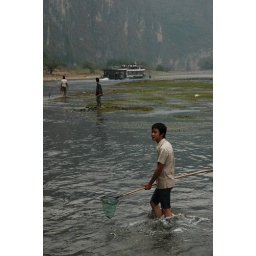
A beggar standing in the water of the Lijiang river asking for money from the passing boats